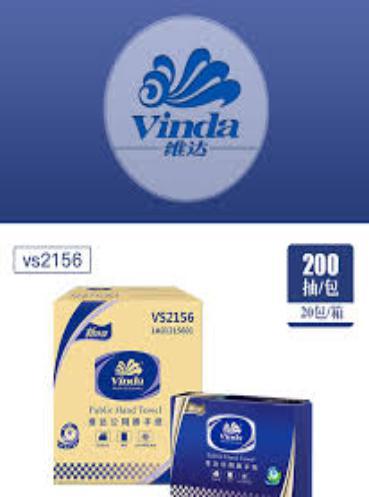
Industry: Necessities